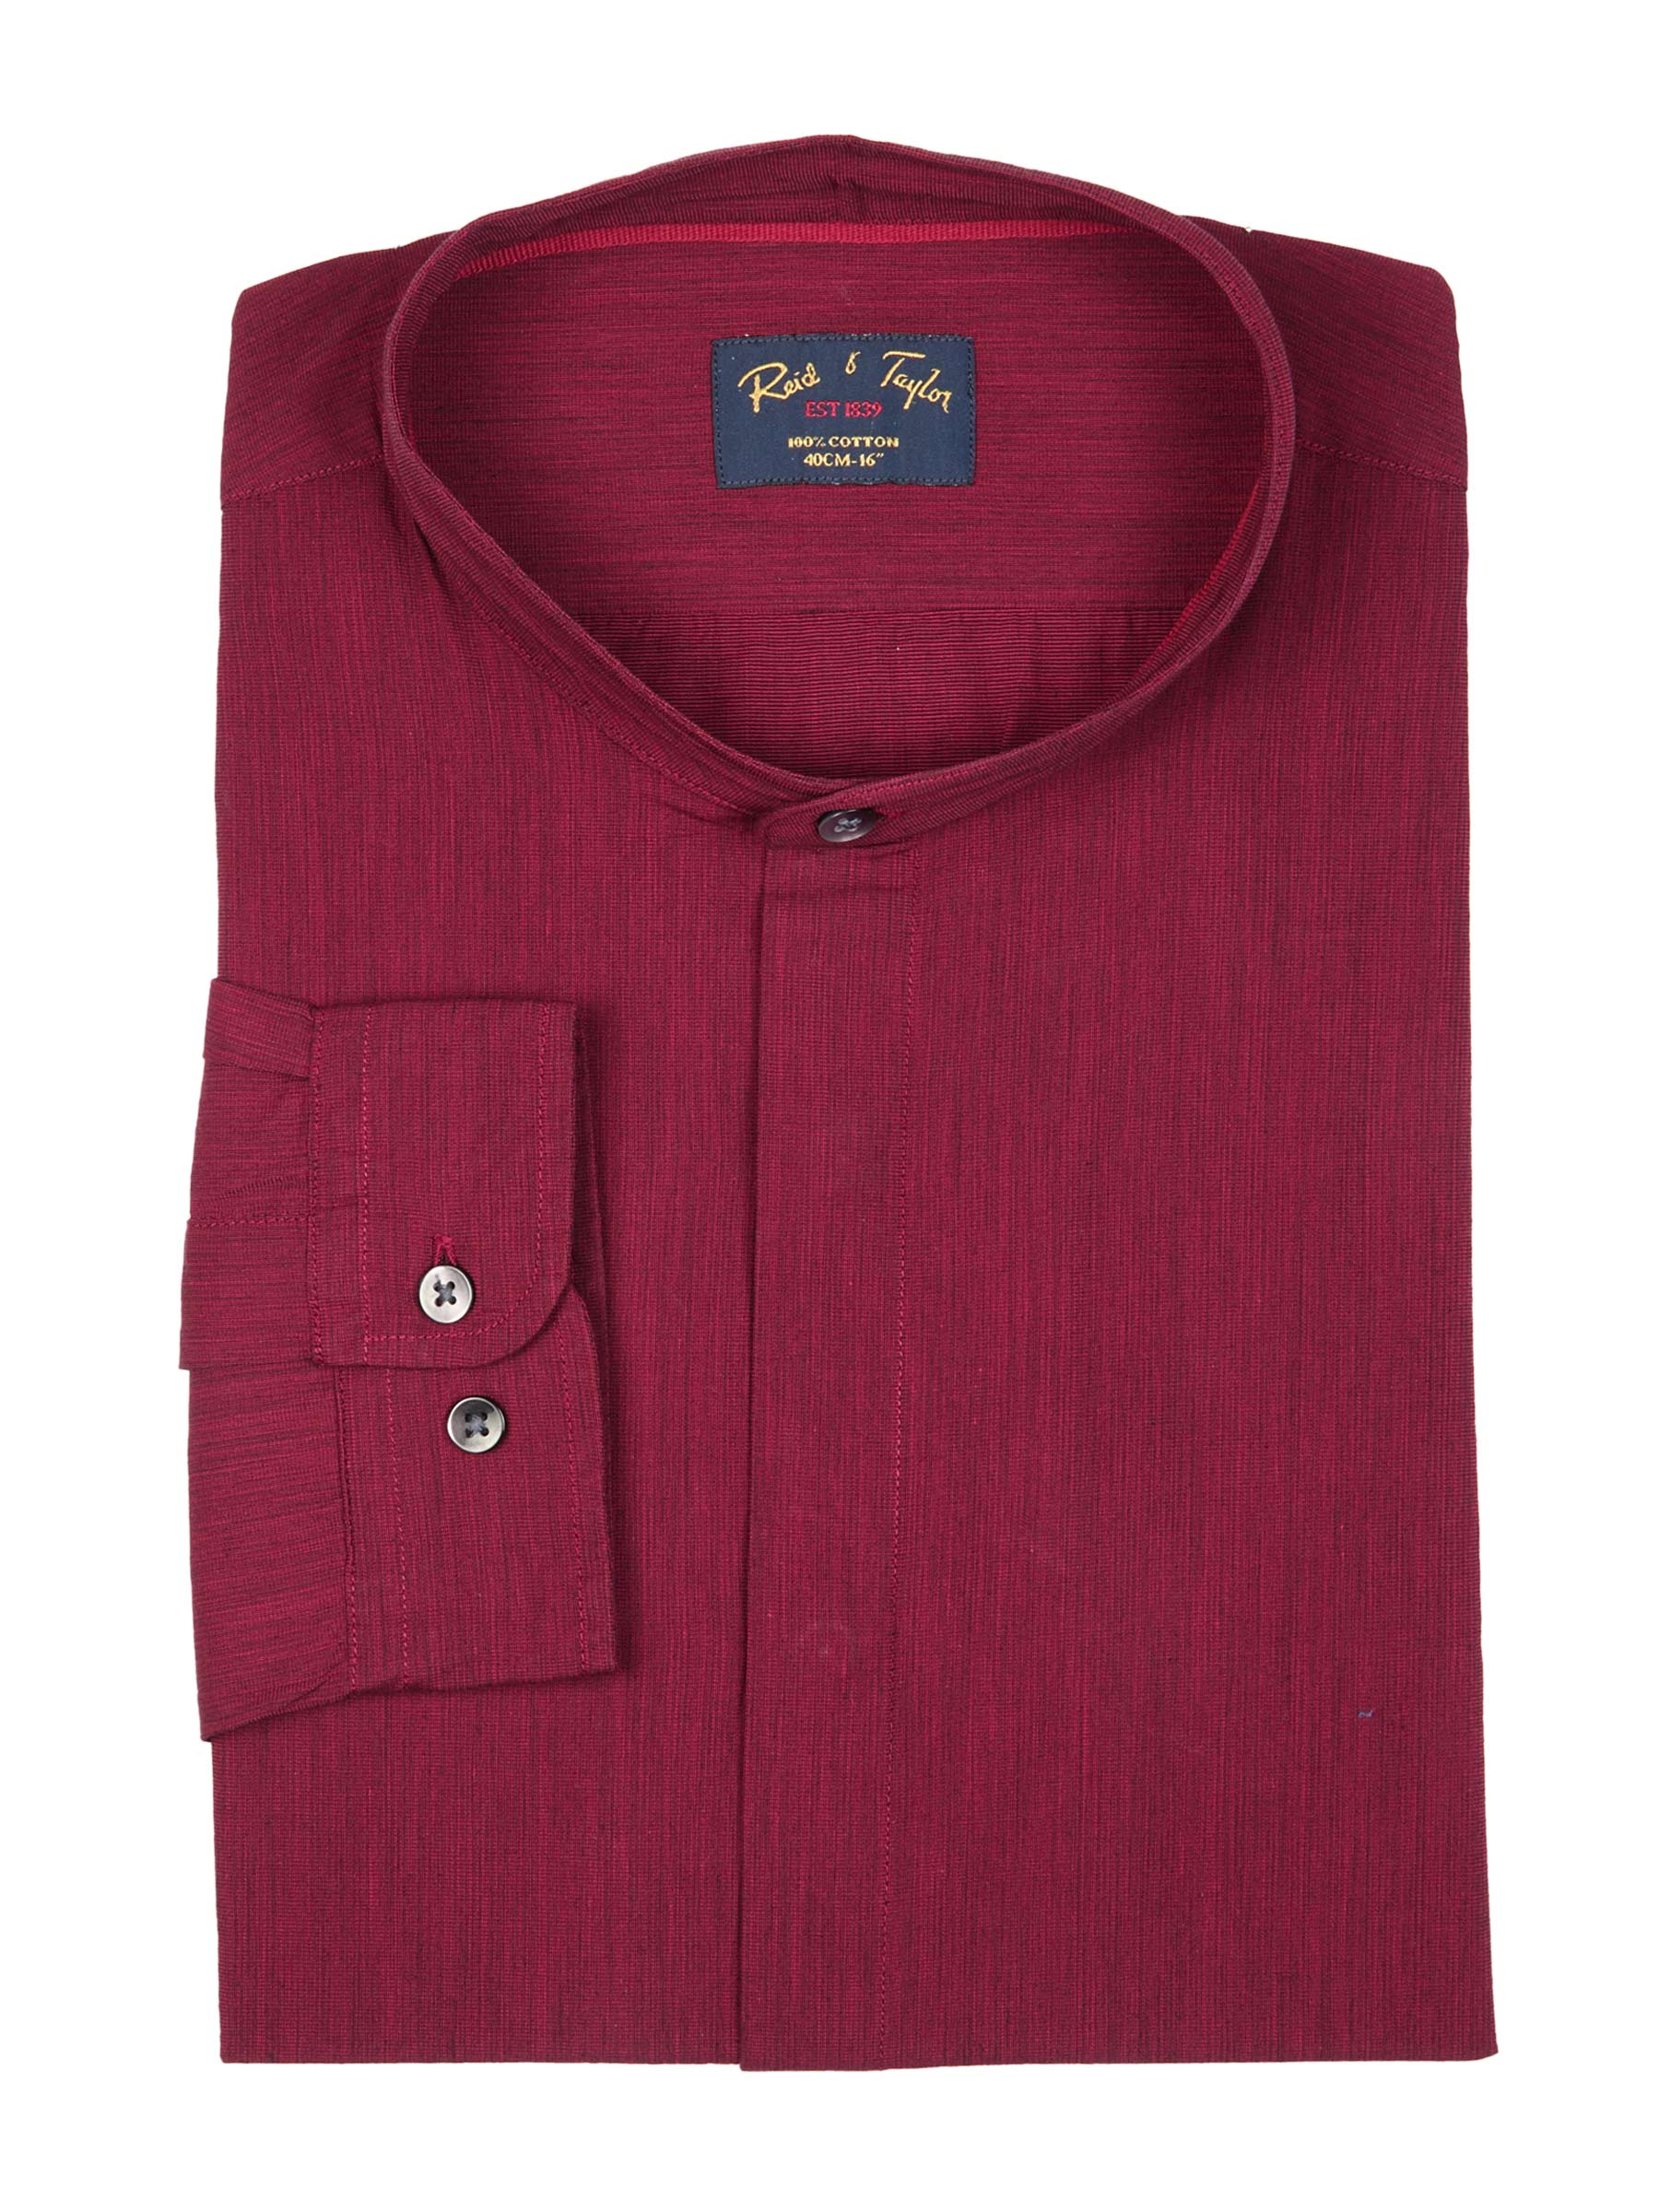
Reid & Taylor Men Solid Maroon Shirt
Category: Apparel / Topwear / Shirts
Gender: Men
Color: Maroon
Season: Fall 2011
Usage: Casual